Amsteltram

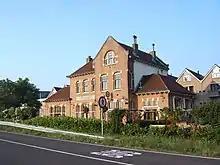
Former Uithoorn railway station

Dubbed the Amstelveenlijn, Metro line 51 was a combination metro and light-rail ("sneltram") line that ran from Amsterdam Centraal station via Amsterdam Zuid station to Amstelveen. The line opened to Poortwachter in Amstelveen on 2 December 1990 and was extended to Westwijk on 13 September 2004. The tracks were shared with tram line 5 roughly between De Boelelaan/VU and Oranjebaan stations. There were bi-level platforms along the route: high-level platforms for metro line 51 and low-level for tram line 5. The tracks ran mainly along a reserved right-of-way in the middle of the street Beneluxbaan with street intersections controlled by traffic lights. On 3 March 2019, metro line 51 service from Amsterdam Zuid station to Amstelveen ended in order to convert the line for low-floor tram operation; metro line 51 was rerouted to terminate at Isolatorweg metro station. Tram line 5 continued operation to Stadshart in Amstelveen.